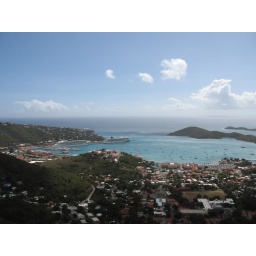
You can see our ship in the distance - our home away from home.